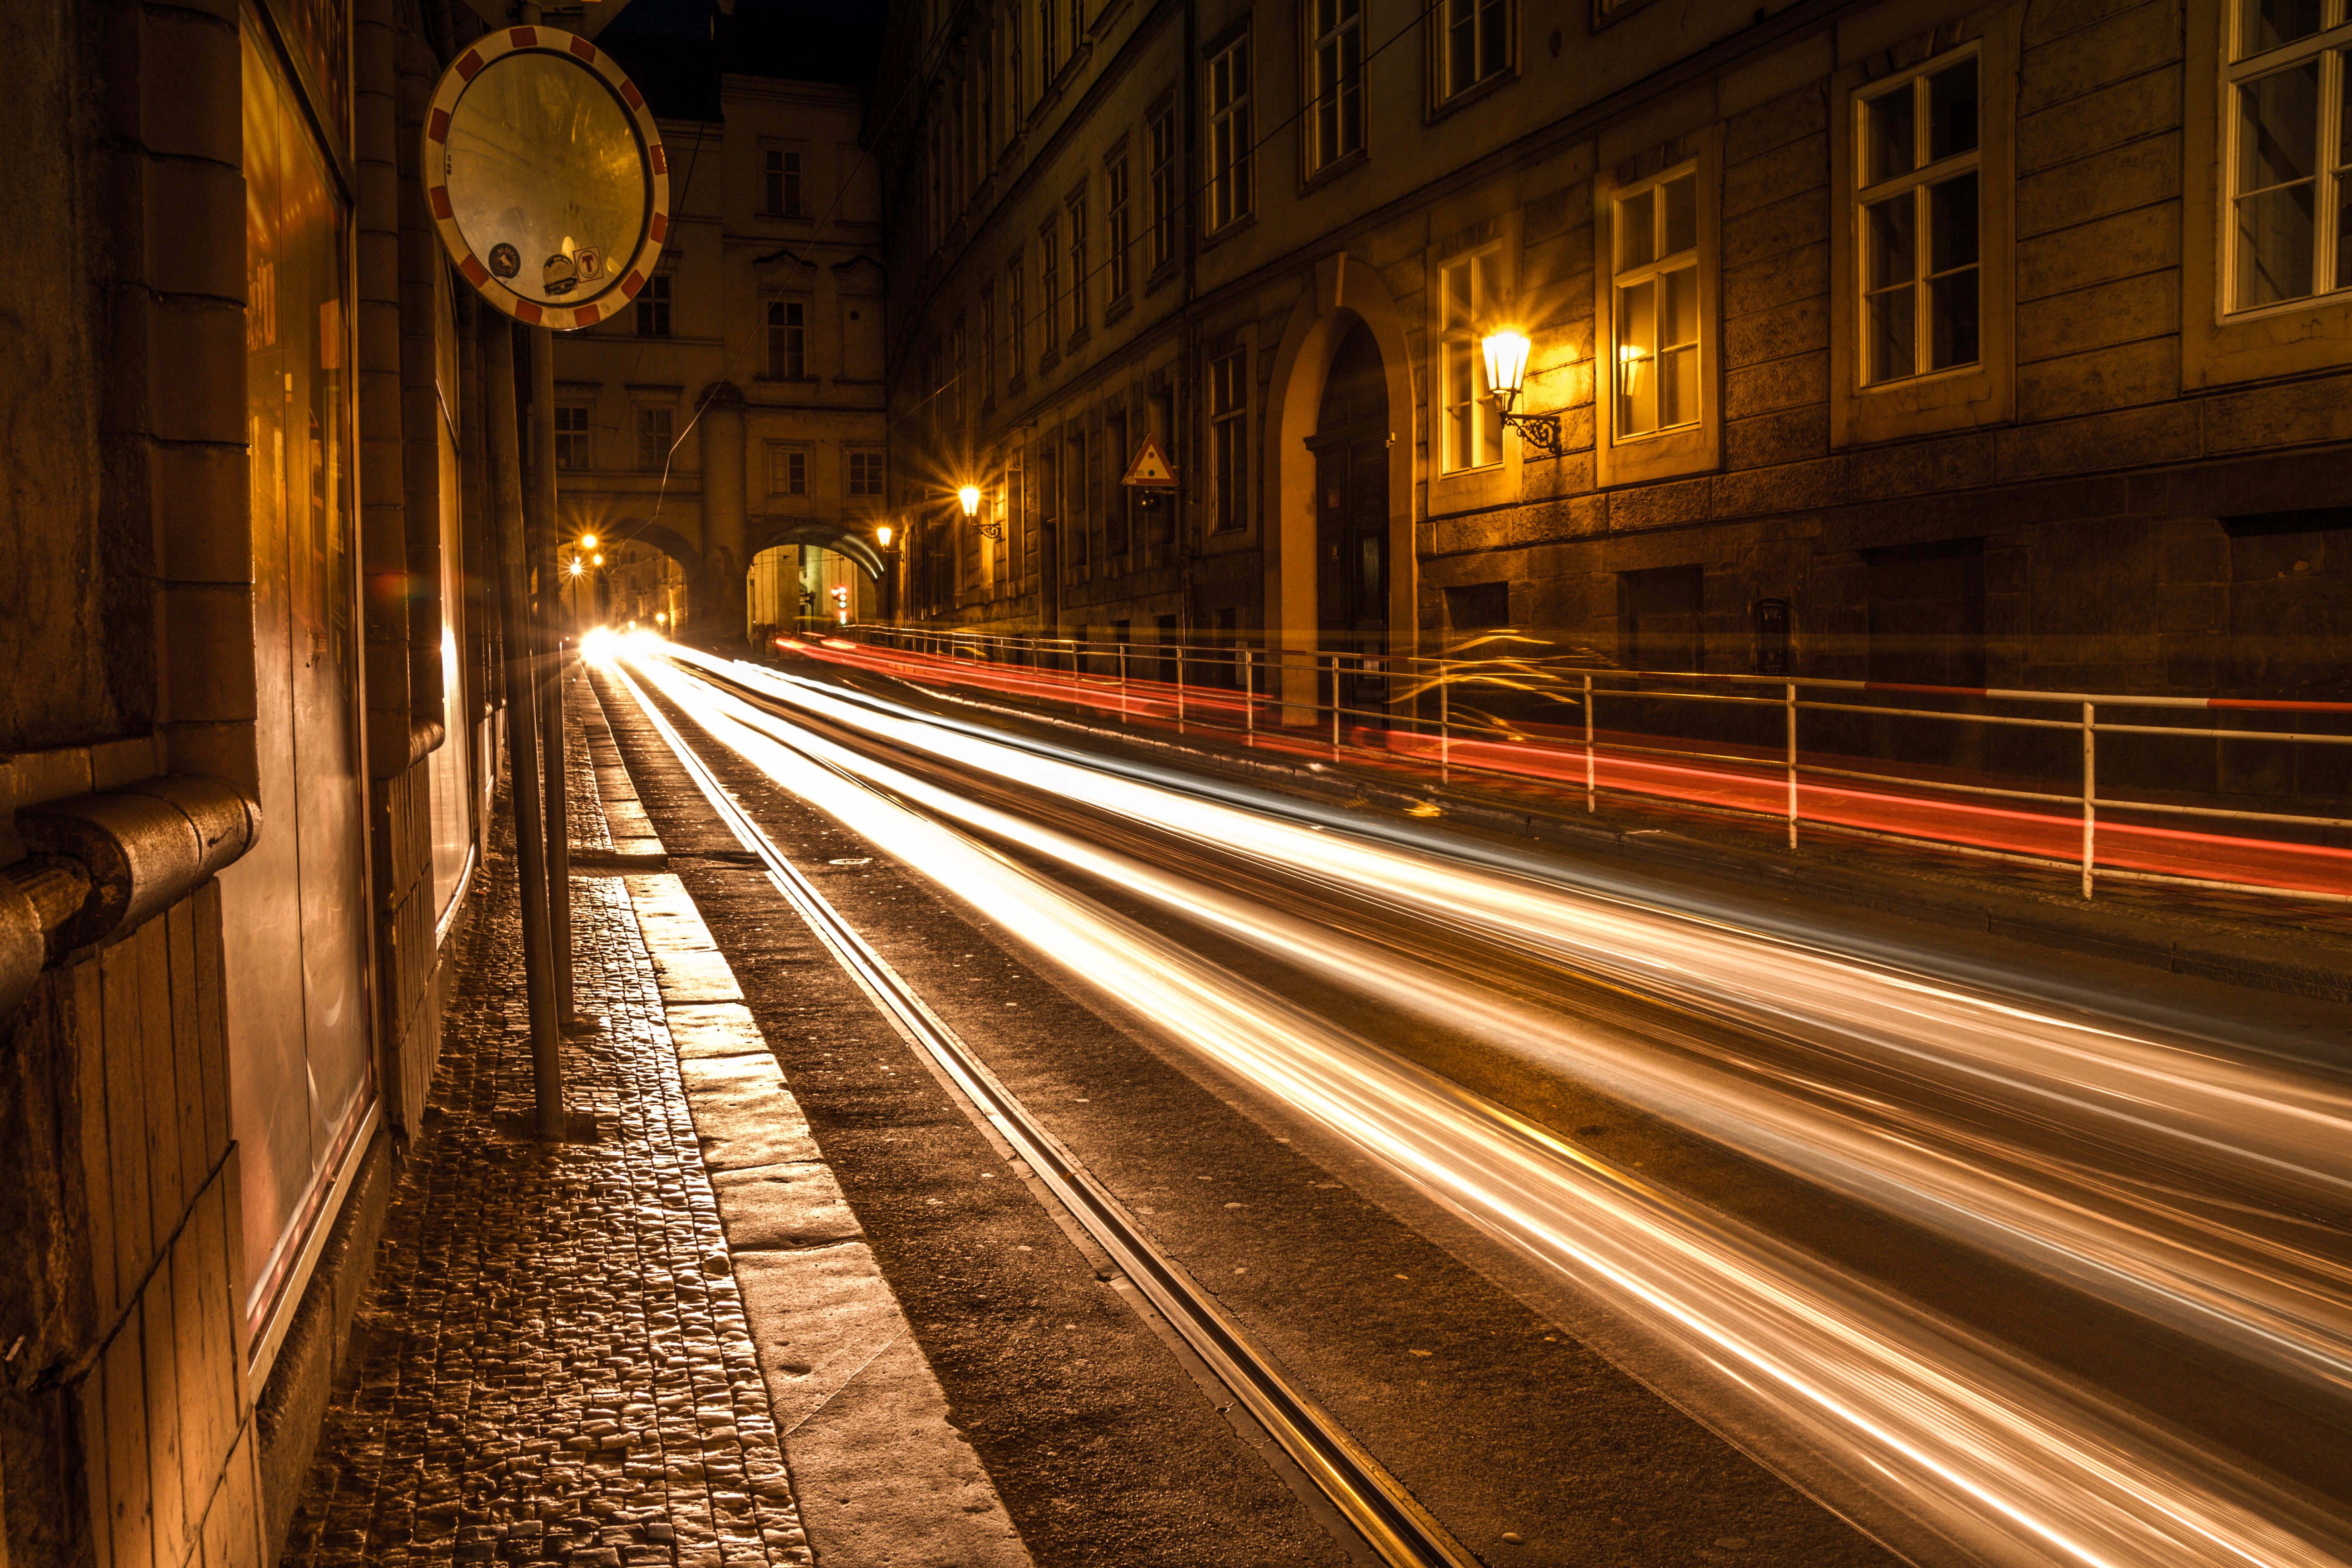
light, architecture, road, street, night, morning, town, view, old, alley, city, urban, cityscape, travel, europe, evening, darkness, sightseeing, prague, lane, lighting, outdoors, long, streets, exposure, infrastructure, symmetry, praga, by, republic, czech, praha, trails, urban area